Central Lombok Regency

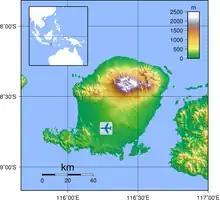

The new Lombok International Airport was developed in accordance with ICAO guidelines and specification. The airport size consists of and incorporates a modern convenient terminal supporting passenger requirements.